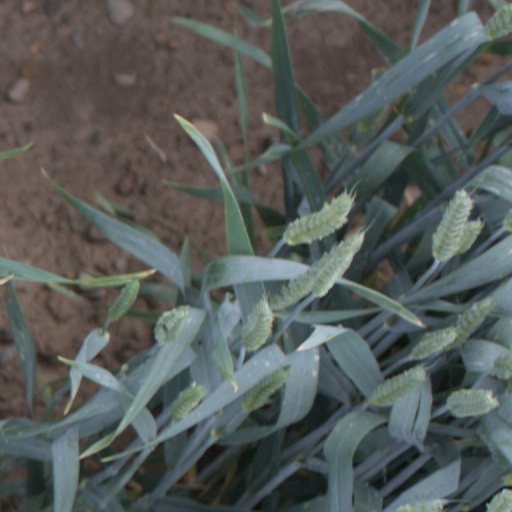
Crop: wheat